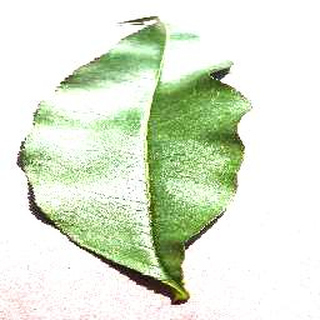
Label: healthy_peach